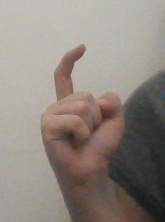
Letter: ra